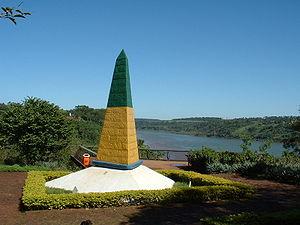
La Triple frontière est le tripoint situé à la confluence du Rio Iguaçu et du Rio Paraná, qui marque le point de rencontre entre les frontières du Paraguay, du Brésil et d'Argentine proche des fameuses Chutes d'Iguazú. Dans cette zone se trouvent les villes de Puerto Iguazú, Foz do Iguaçu y la ville de Presidente Franco y Ciudad del Este.